King of the Universe

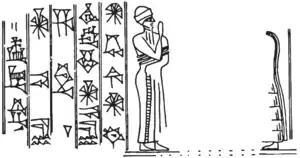
Seal of Shamshi-Adad I

Sargon of Akkad began his political career as a cupbearer of Ur-Zababa, the ruler of Kish. After escaping assassination, Sargon usurped power in Kish and waged several wars of expansion, establishing the first great Mesopotamian empire, the Akkadian Empire (named after Sargon's second capital, Akkad). Sargon's primary title was King of Akkad (Sumerian: "lugal ag-ga-dè"). Sargon also adopted the new title "lugal ki-sár-ra" or "lugal kiš-ki", though it was used more prominently under his successors. "Lugal ki-sár-ra" and "lugal kiš-ki" literally mean "King of Kish" but differ from how that title would normally be rendered in Sumerian ("lugal kiš"). Sargon and his successors did not directly rule Kish and did thus not claim direct kingship over the city. Under the Akkadian kings, Kish was governed by a semi-independent ruler with the title "ensik". From the time of the Akkadian kings onwards, "King of Kish" should be understood as having taken on the meaning "King of the Universe". Sargon's grandson Naram-Sin (r. 2254–2218 BC) introduced the similar title King of the Four Corners of the World. This title may have referred to authority to govern the entire terrestrial realm, whereas King of the Universe was understood as referring to dominion over the cosmological realm.